Creole marble

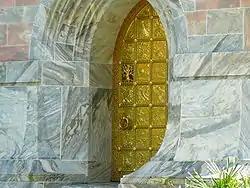
The portal to the Bok Tower shows blue-and-white Creole marble as well as the pink Etowah marble

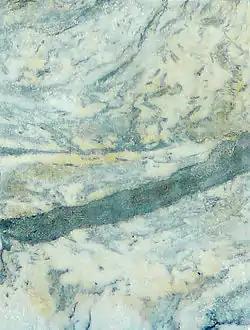
Creole marble sample

Creole marble, also called Georgia creole or Georgia marble, is a marble from quarries in Pickens County, Georgia, United States. It is coarse-grained, displays a white or gray background while veins or clouds are black or dark blue. Based on the tone and coloring it sold as Light Creole, Medium Creole, and Dark Creole.